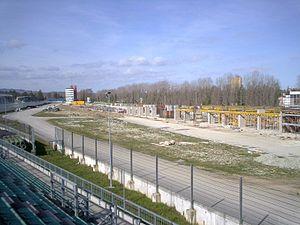
Le circuit Enzo et Dino Ferrari est un circuit automobile situé à proximité de la petite ville italienne d'Imola, à 40 kilomètres à l'est de Bologne et à 80 kilomètres à l'est de l'usine Ferrari de Maranello. Le circuit fut baptisé du nom du défunt fondateur de Ferrari, Enzo, et de son fils Dino. Avant la mort de Enzo Ferrari en 1988, le circuit se nommait « Autodromo Dino Ferrari ».